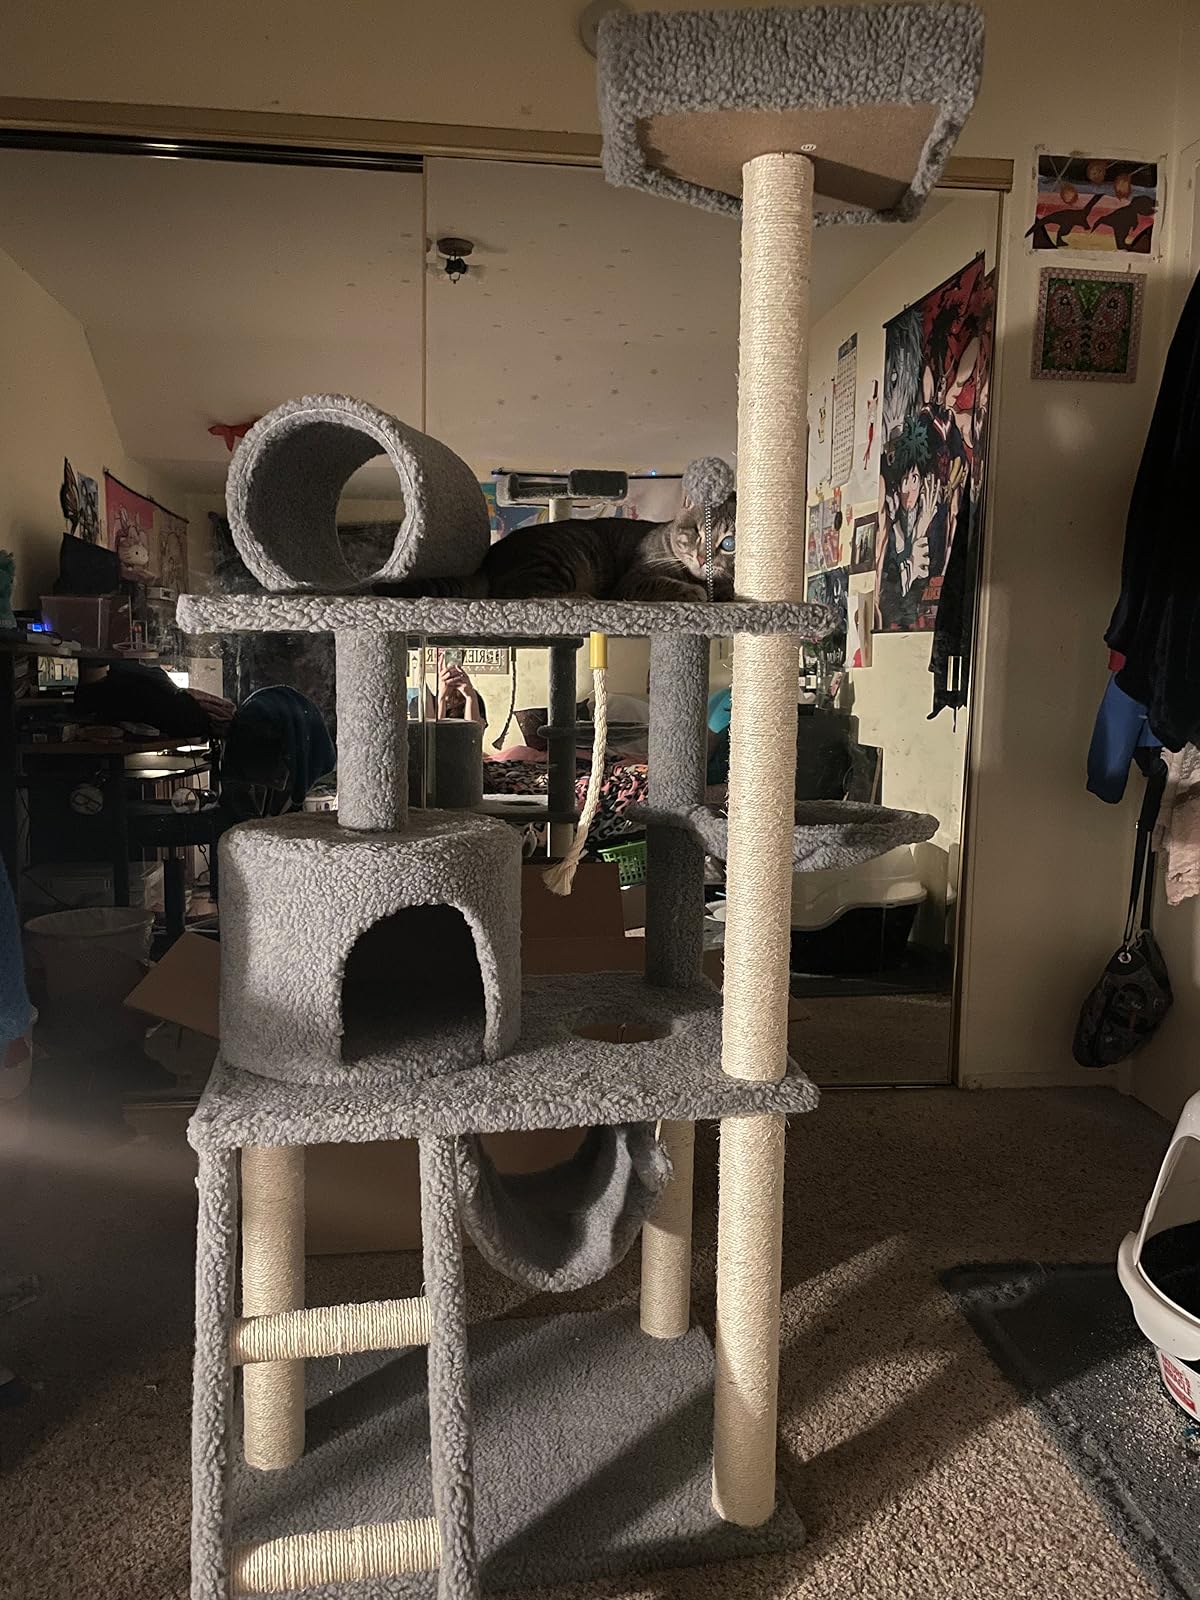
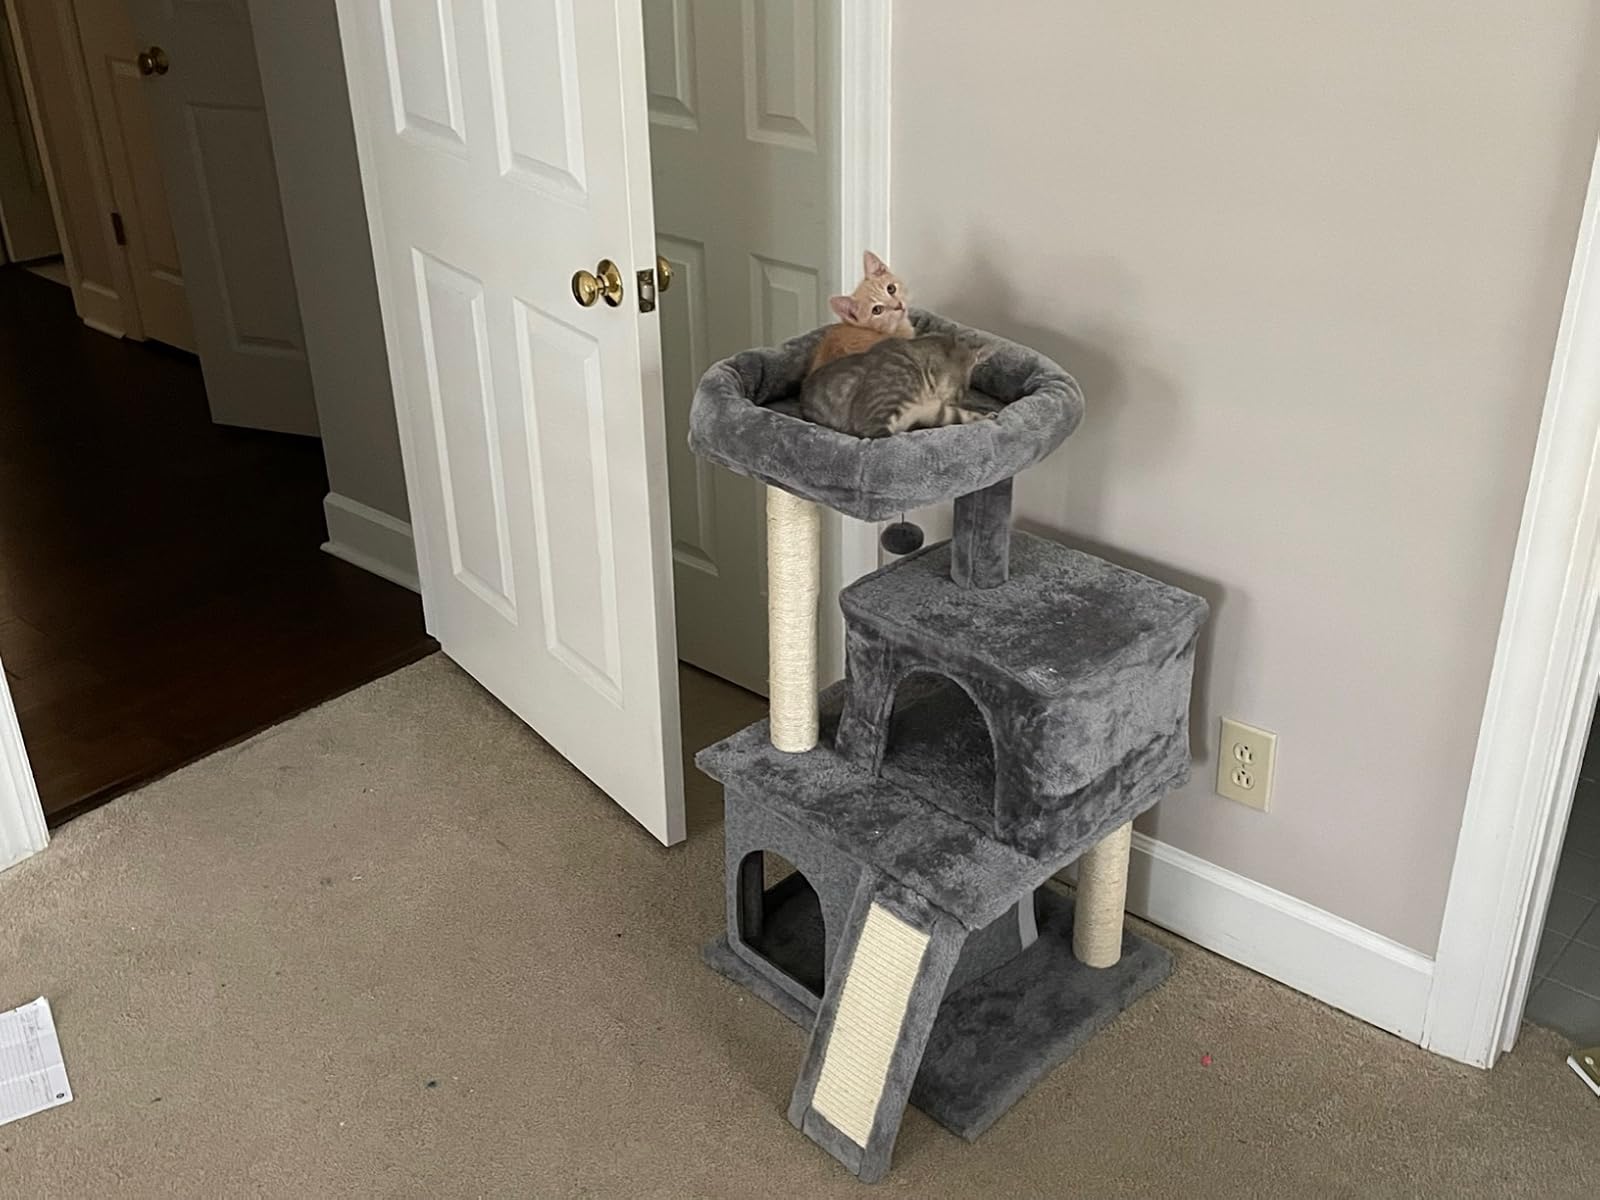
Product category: items_cat tree
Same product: no